Long Island (New South Wales)

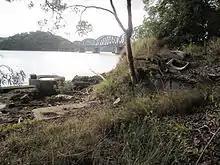
Hawkesbury River Railway Bridge as seen from the bridge construction site on Long Island

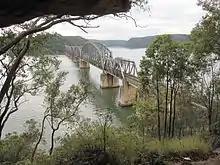
Hawkesbury River Railway Bridge as seen from a cave on Long Island

The Main North railway line from Sydney passes through a tunnel on the eastern end of the island, which is joined to Brooklyn by a railway causeway across Sandbrook Inlet, and to Cogra Point on the northern shore of the Hawkesbury River by the second Hawkesbury River Railway Bridge. The spans for this second bridge, built during the 1940s when it became necessary to replace the first bridge, were assembled on the northeastern side of Long Island, immediately to the west of the current bridge. The remains of the docks and crane mountings are still present on the hillside, and along the water's edge.